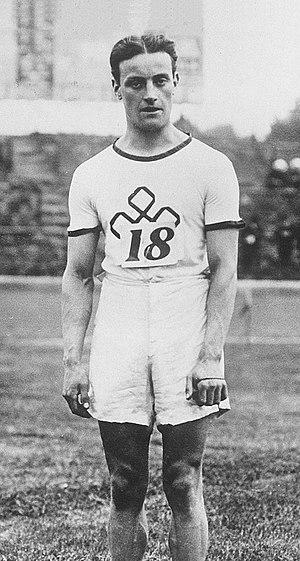
"William ""Willie"" Reuben Applegarth, né le 11 mai 1890 à Guisborough et mort le 5 décembre 1958 à Schenectady, est un athlète britannique, spécialiste du sprint.